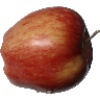
Label: Apple Red 1